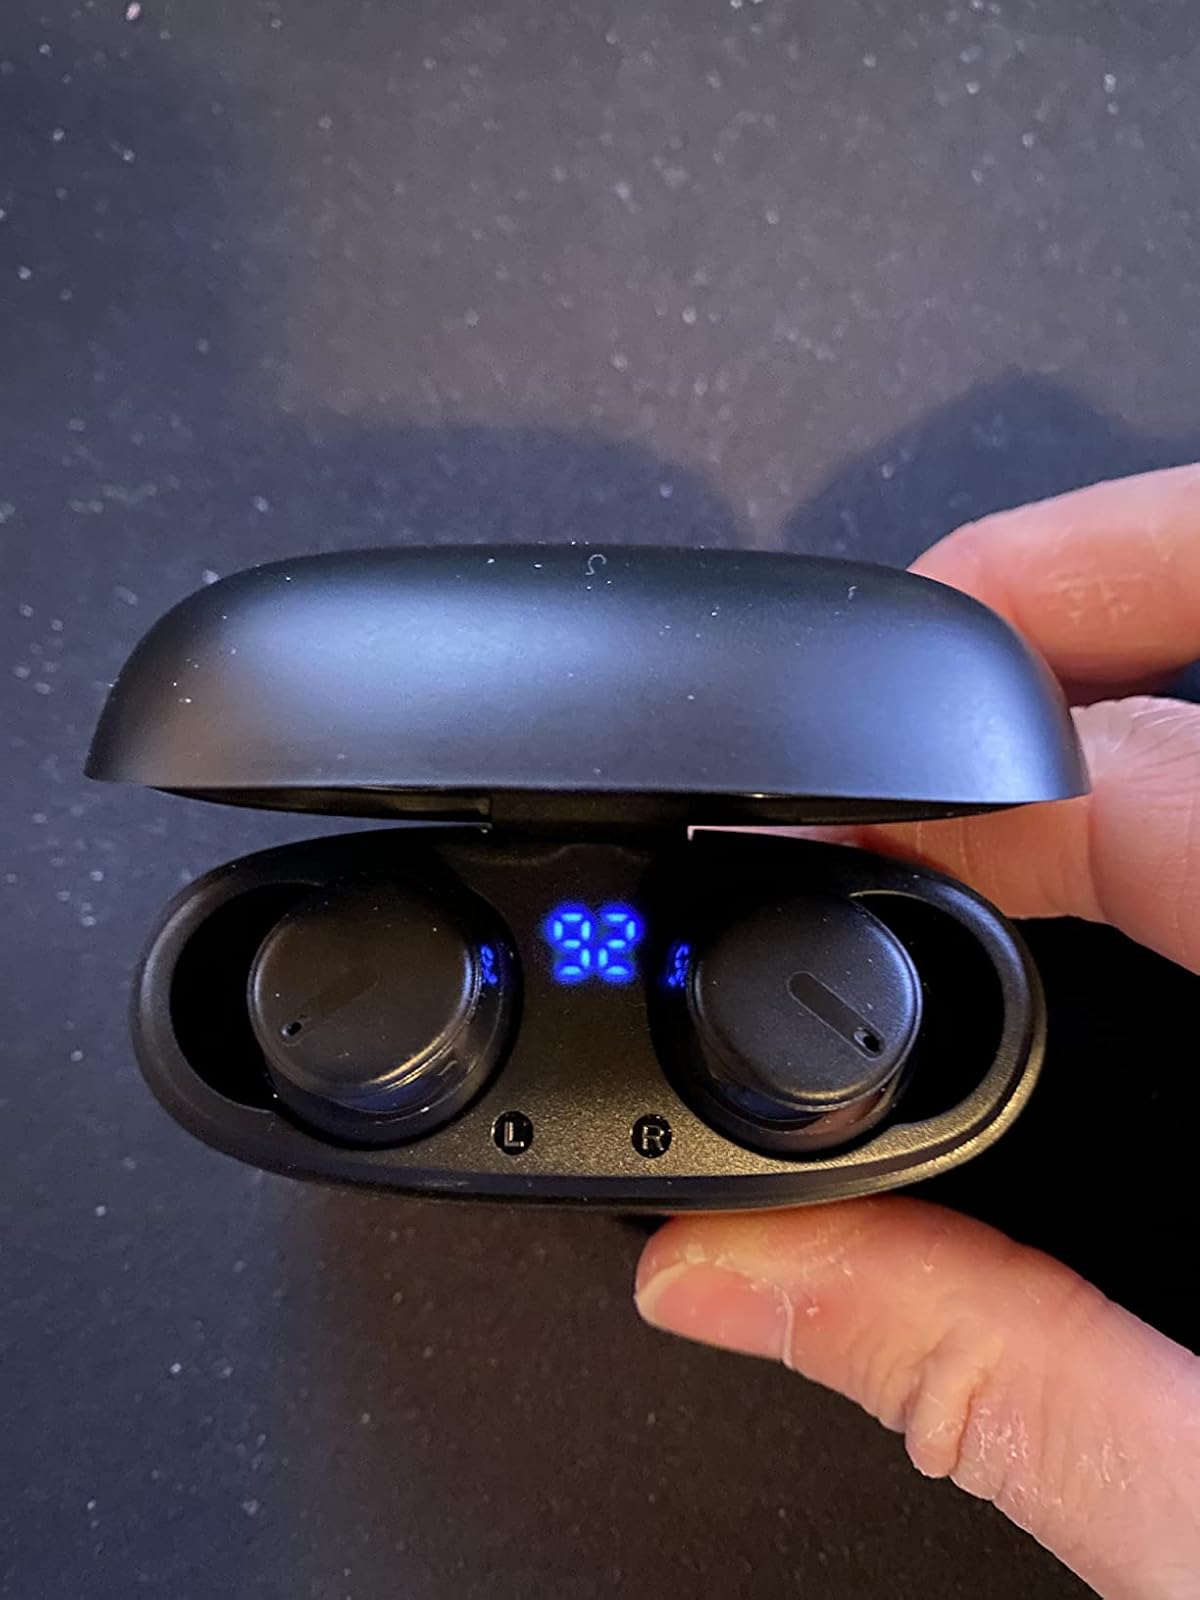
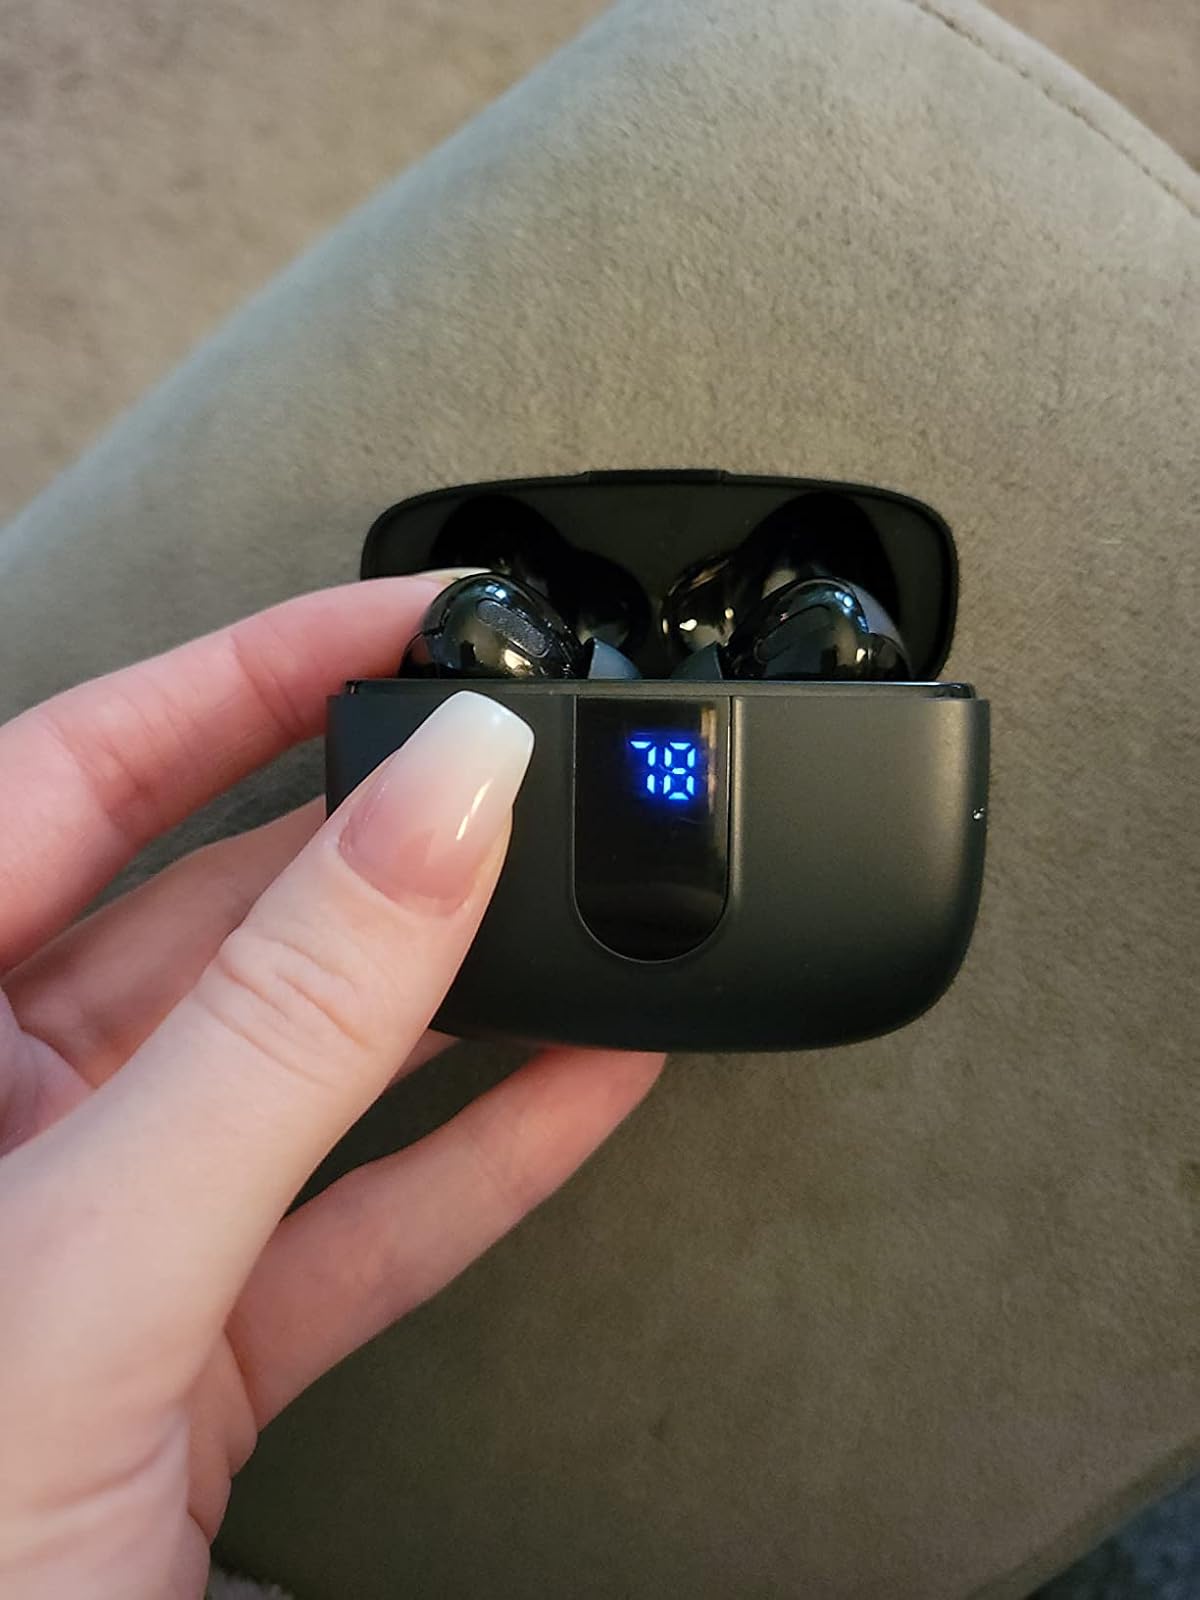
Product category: earbuds
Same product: no